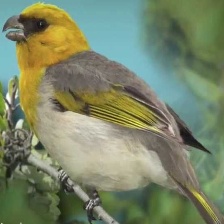
Species: PALILA
Scientific name: LOXIOIDES BAILLEUI